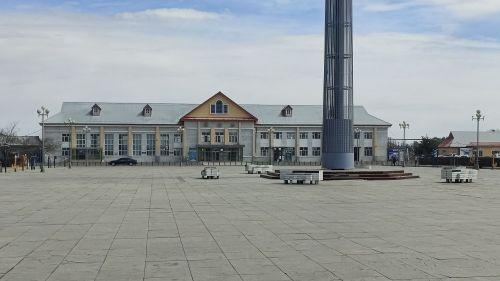
地标名称：海伦站
所在城市：绥化市·海伦市